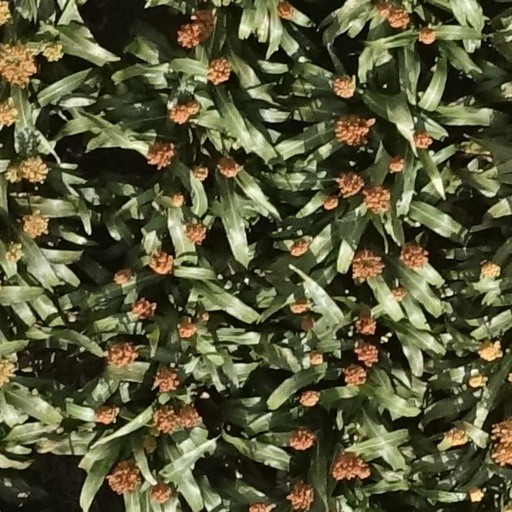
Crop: sorghum